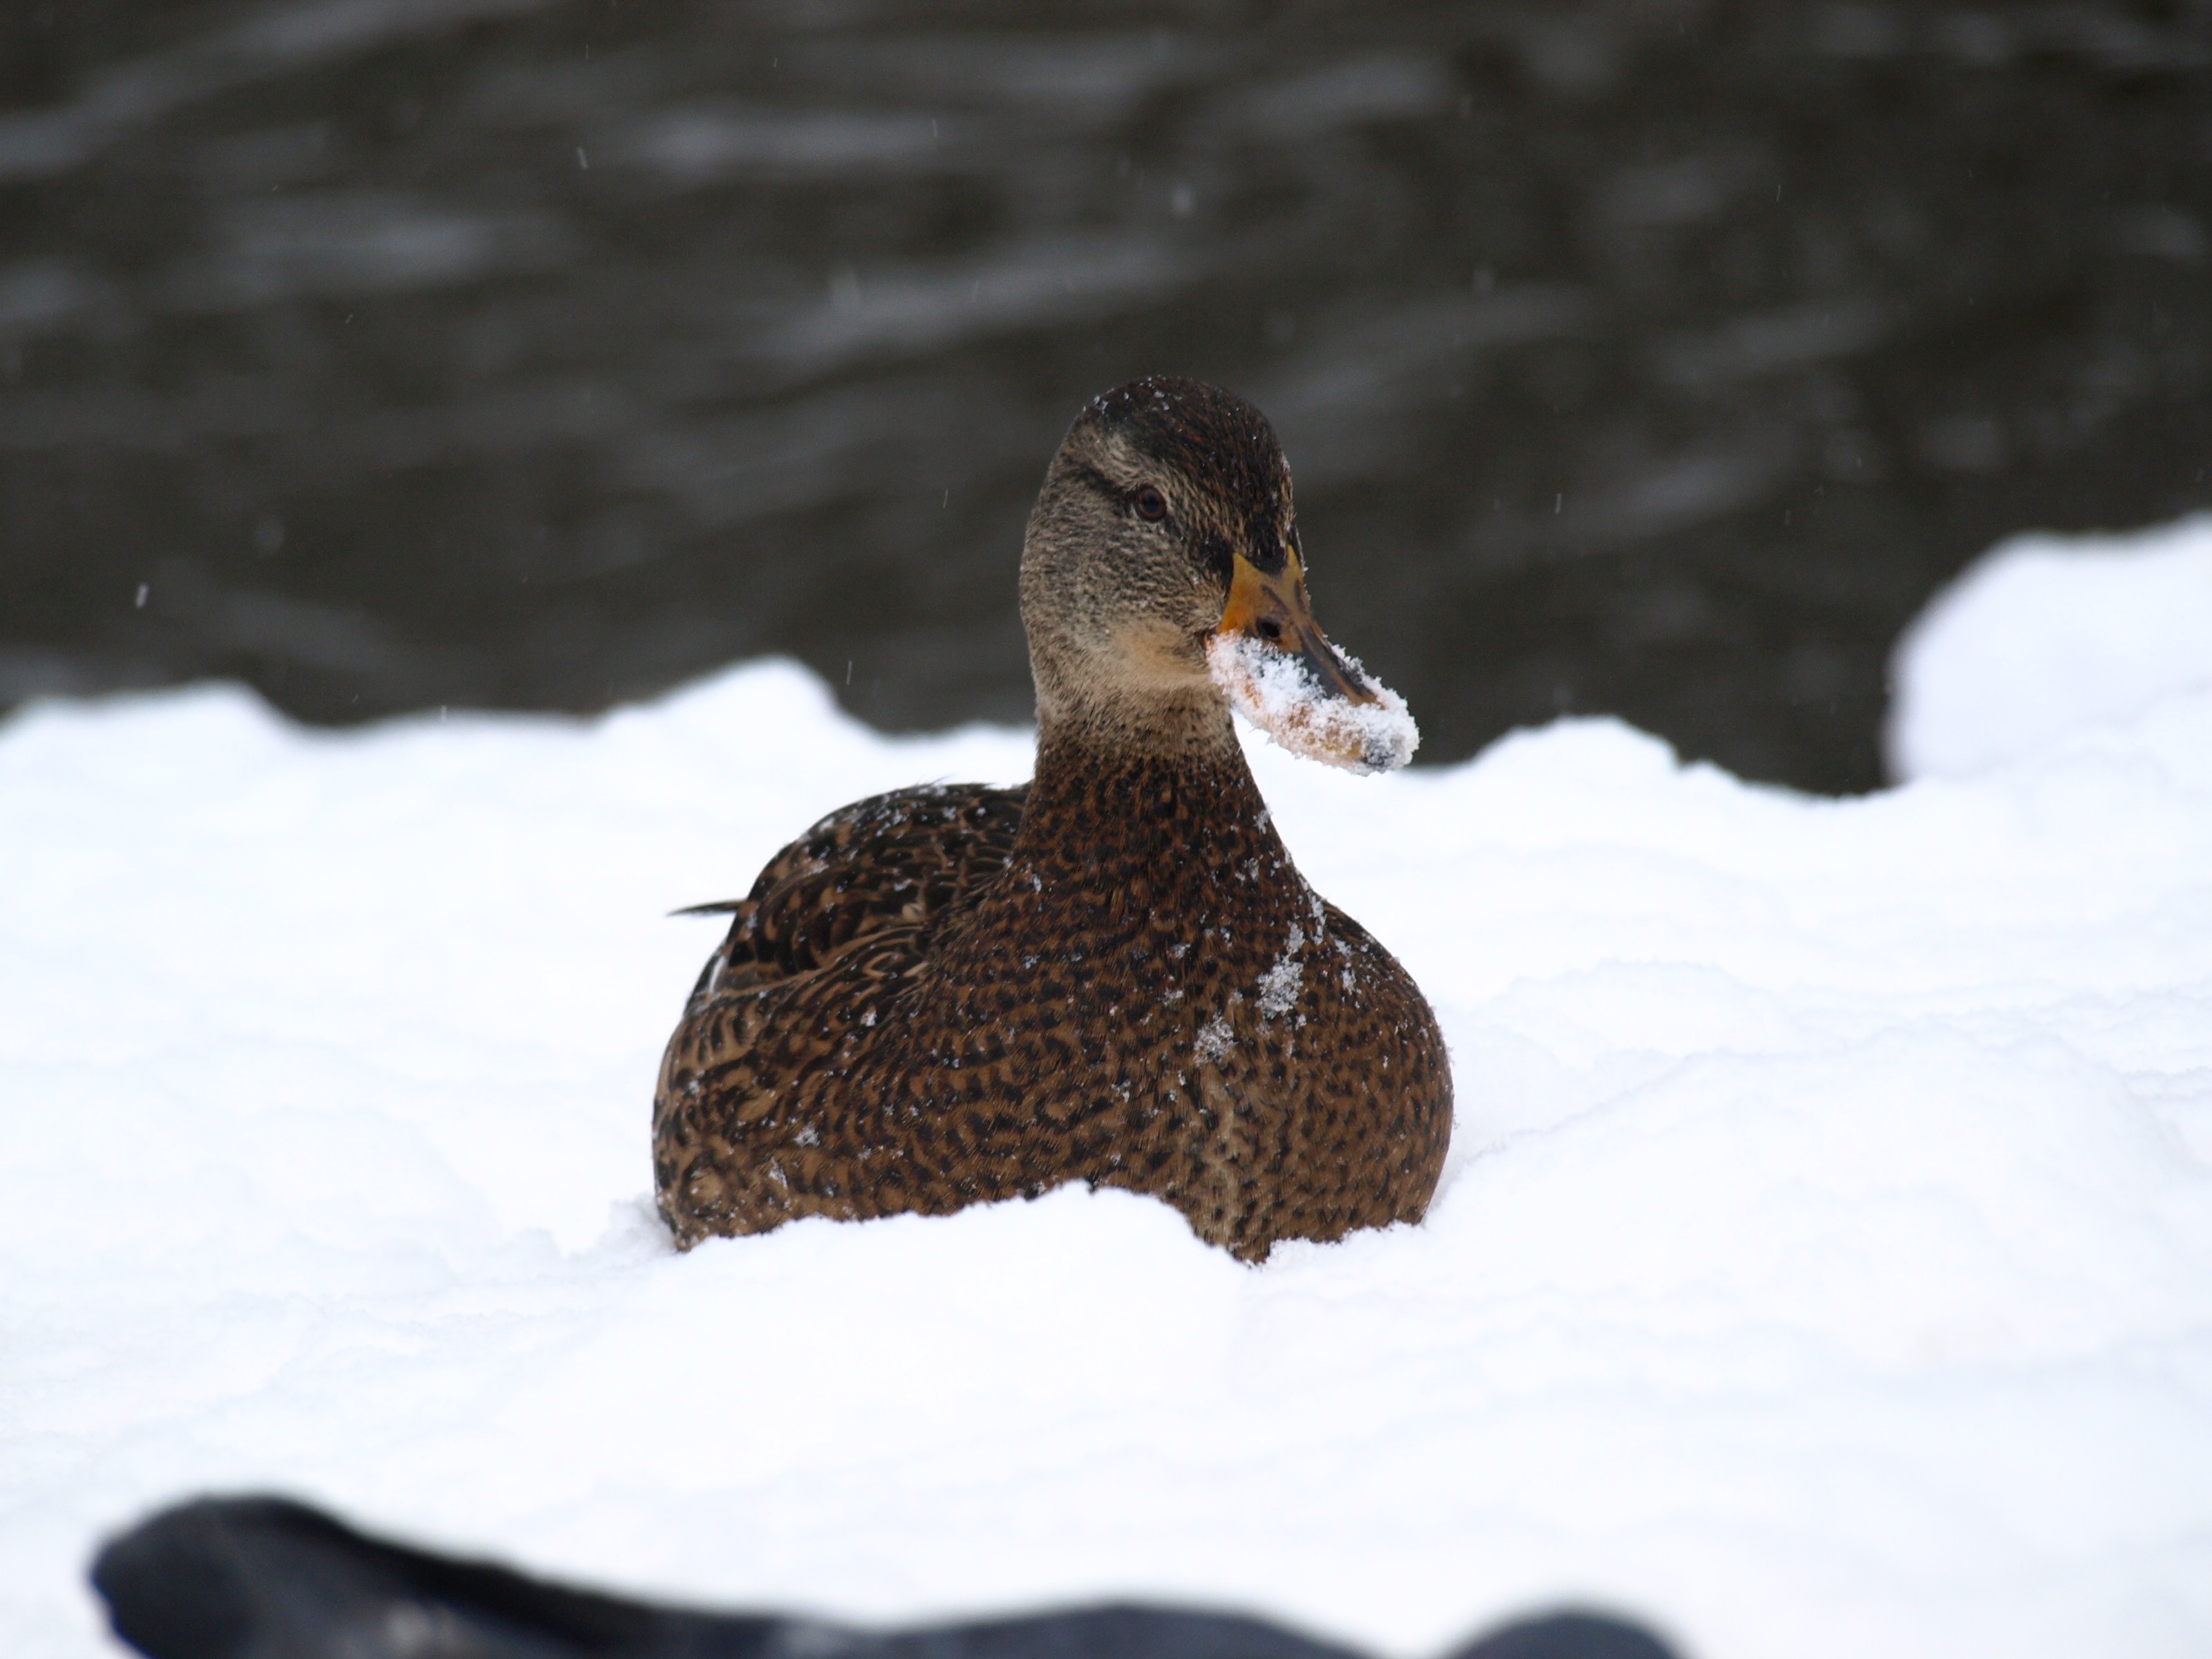
snow, winter, bird, wing, wildlife, beak, fauna, poultry, duck, vertebrate, waterfowl, water bird, mallard, ducks geese and swans, seaduck